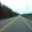
Label: road